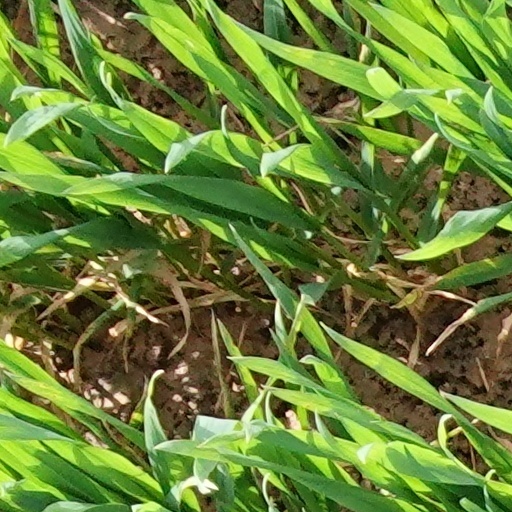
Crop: wheat